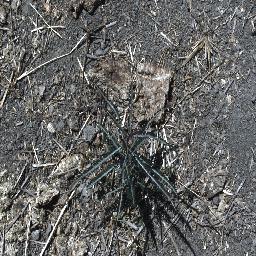
Label: parkinsonia